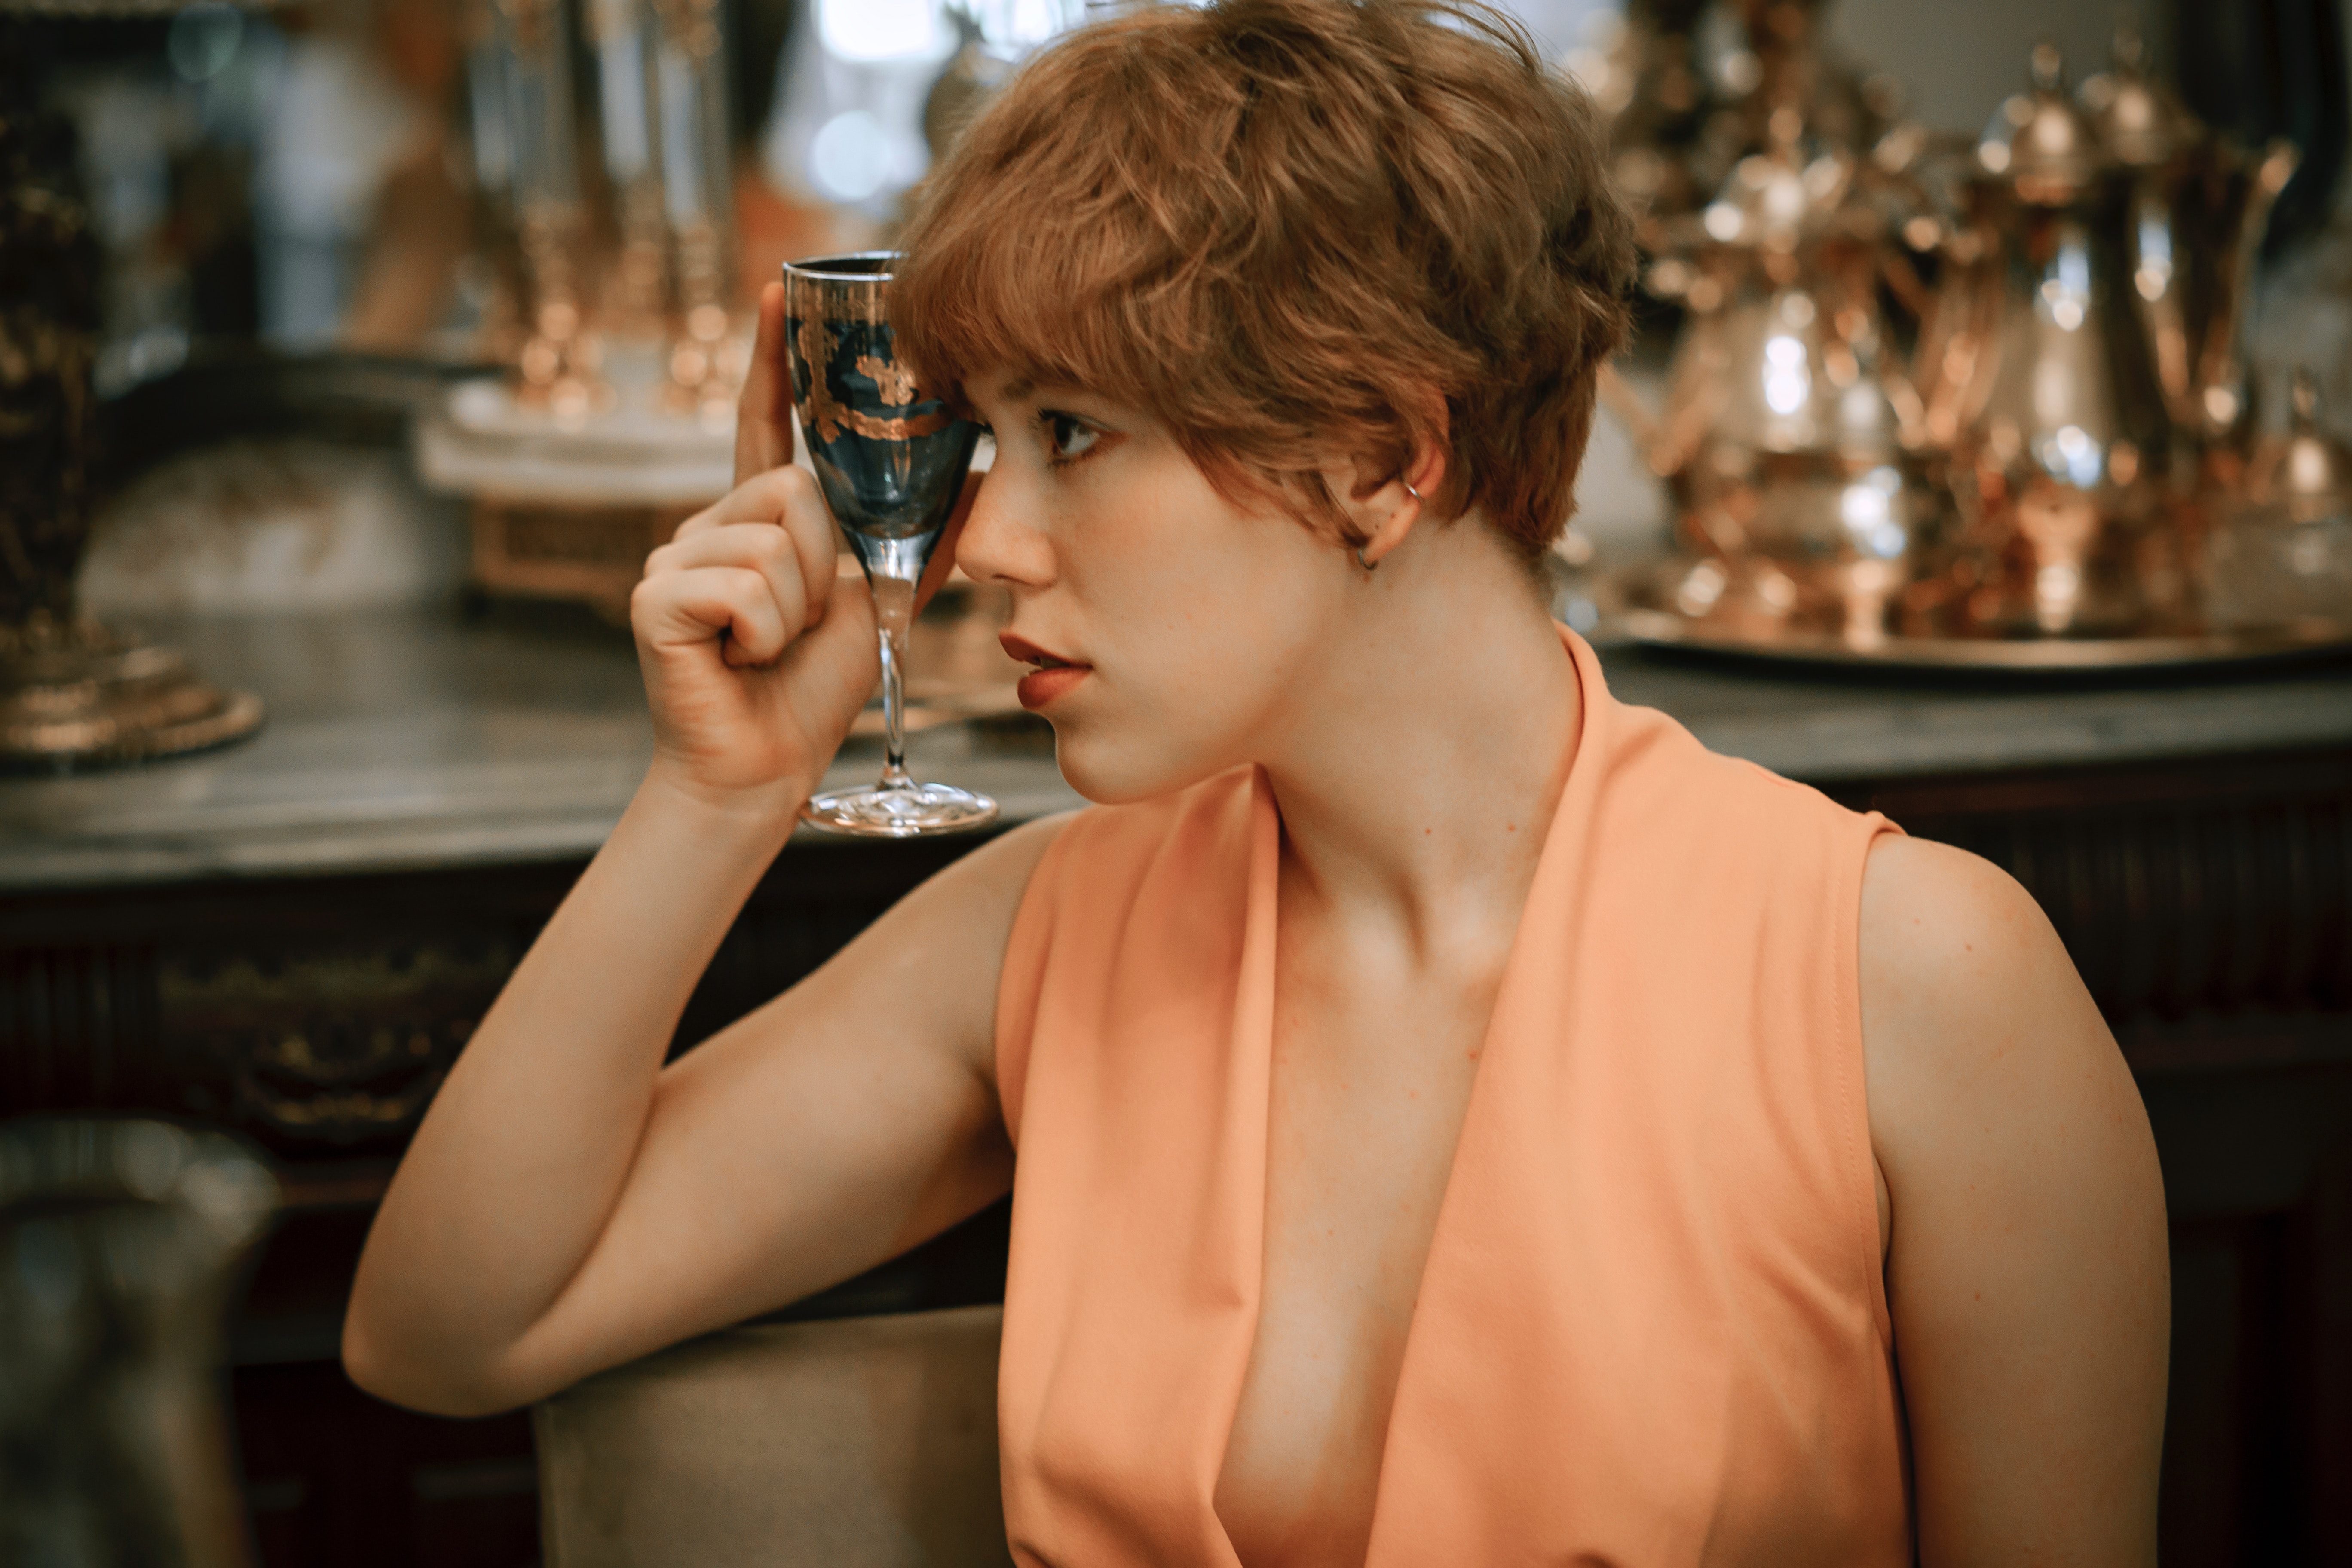
eyewear, hair, glasses, beauty, fashion, sunglasses, cool, blond, photography, vision care, street fashion